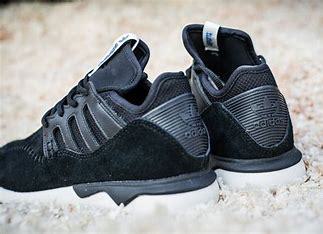
Brand: Adidas
Model: Tubular Runner